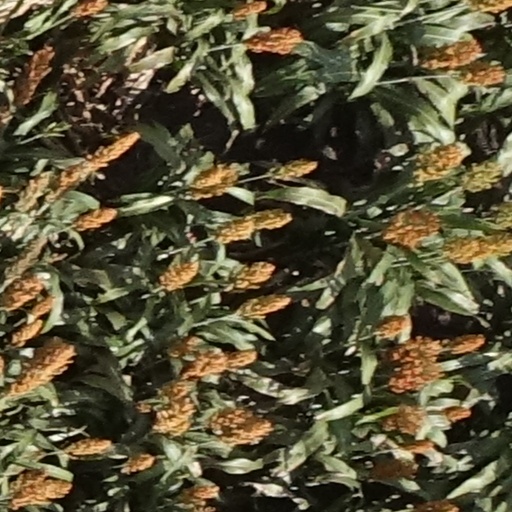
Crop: sorghum